Fermi Gamma-ray Space Telescope

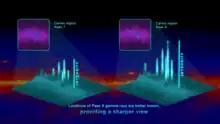
Comparison of two Fermi LAT views of the same region in the constellation Carina. The first comes from an older analysis, termed Pass 7, while the second shows the improvements with Pass 8. Both images contain the same number of gamma rays. In the foreground plot, the tall spikes represent greater concentrations of gamma rays and correspond to brightness. Pass 8 provides more accurate directions for incoming gamma rays, so more of them fall closer to their sources, creating taller spikes and a sharper image.

In June 2015, the Fermi LAT Collaboration released "Pass 8 LAT data". Iterations of the analysis framework used by LAT are called "passes" and at launch Fermi LAT data was analyzed using Pass 6. Significant improvements to Pass 6 were included in Pass 7 which debuted in August 2011.